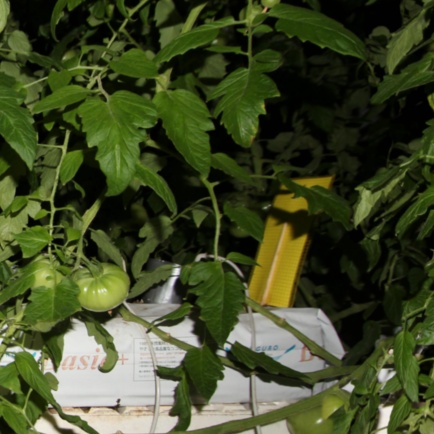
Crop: tomato